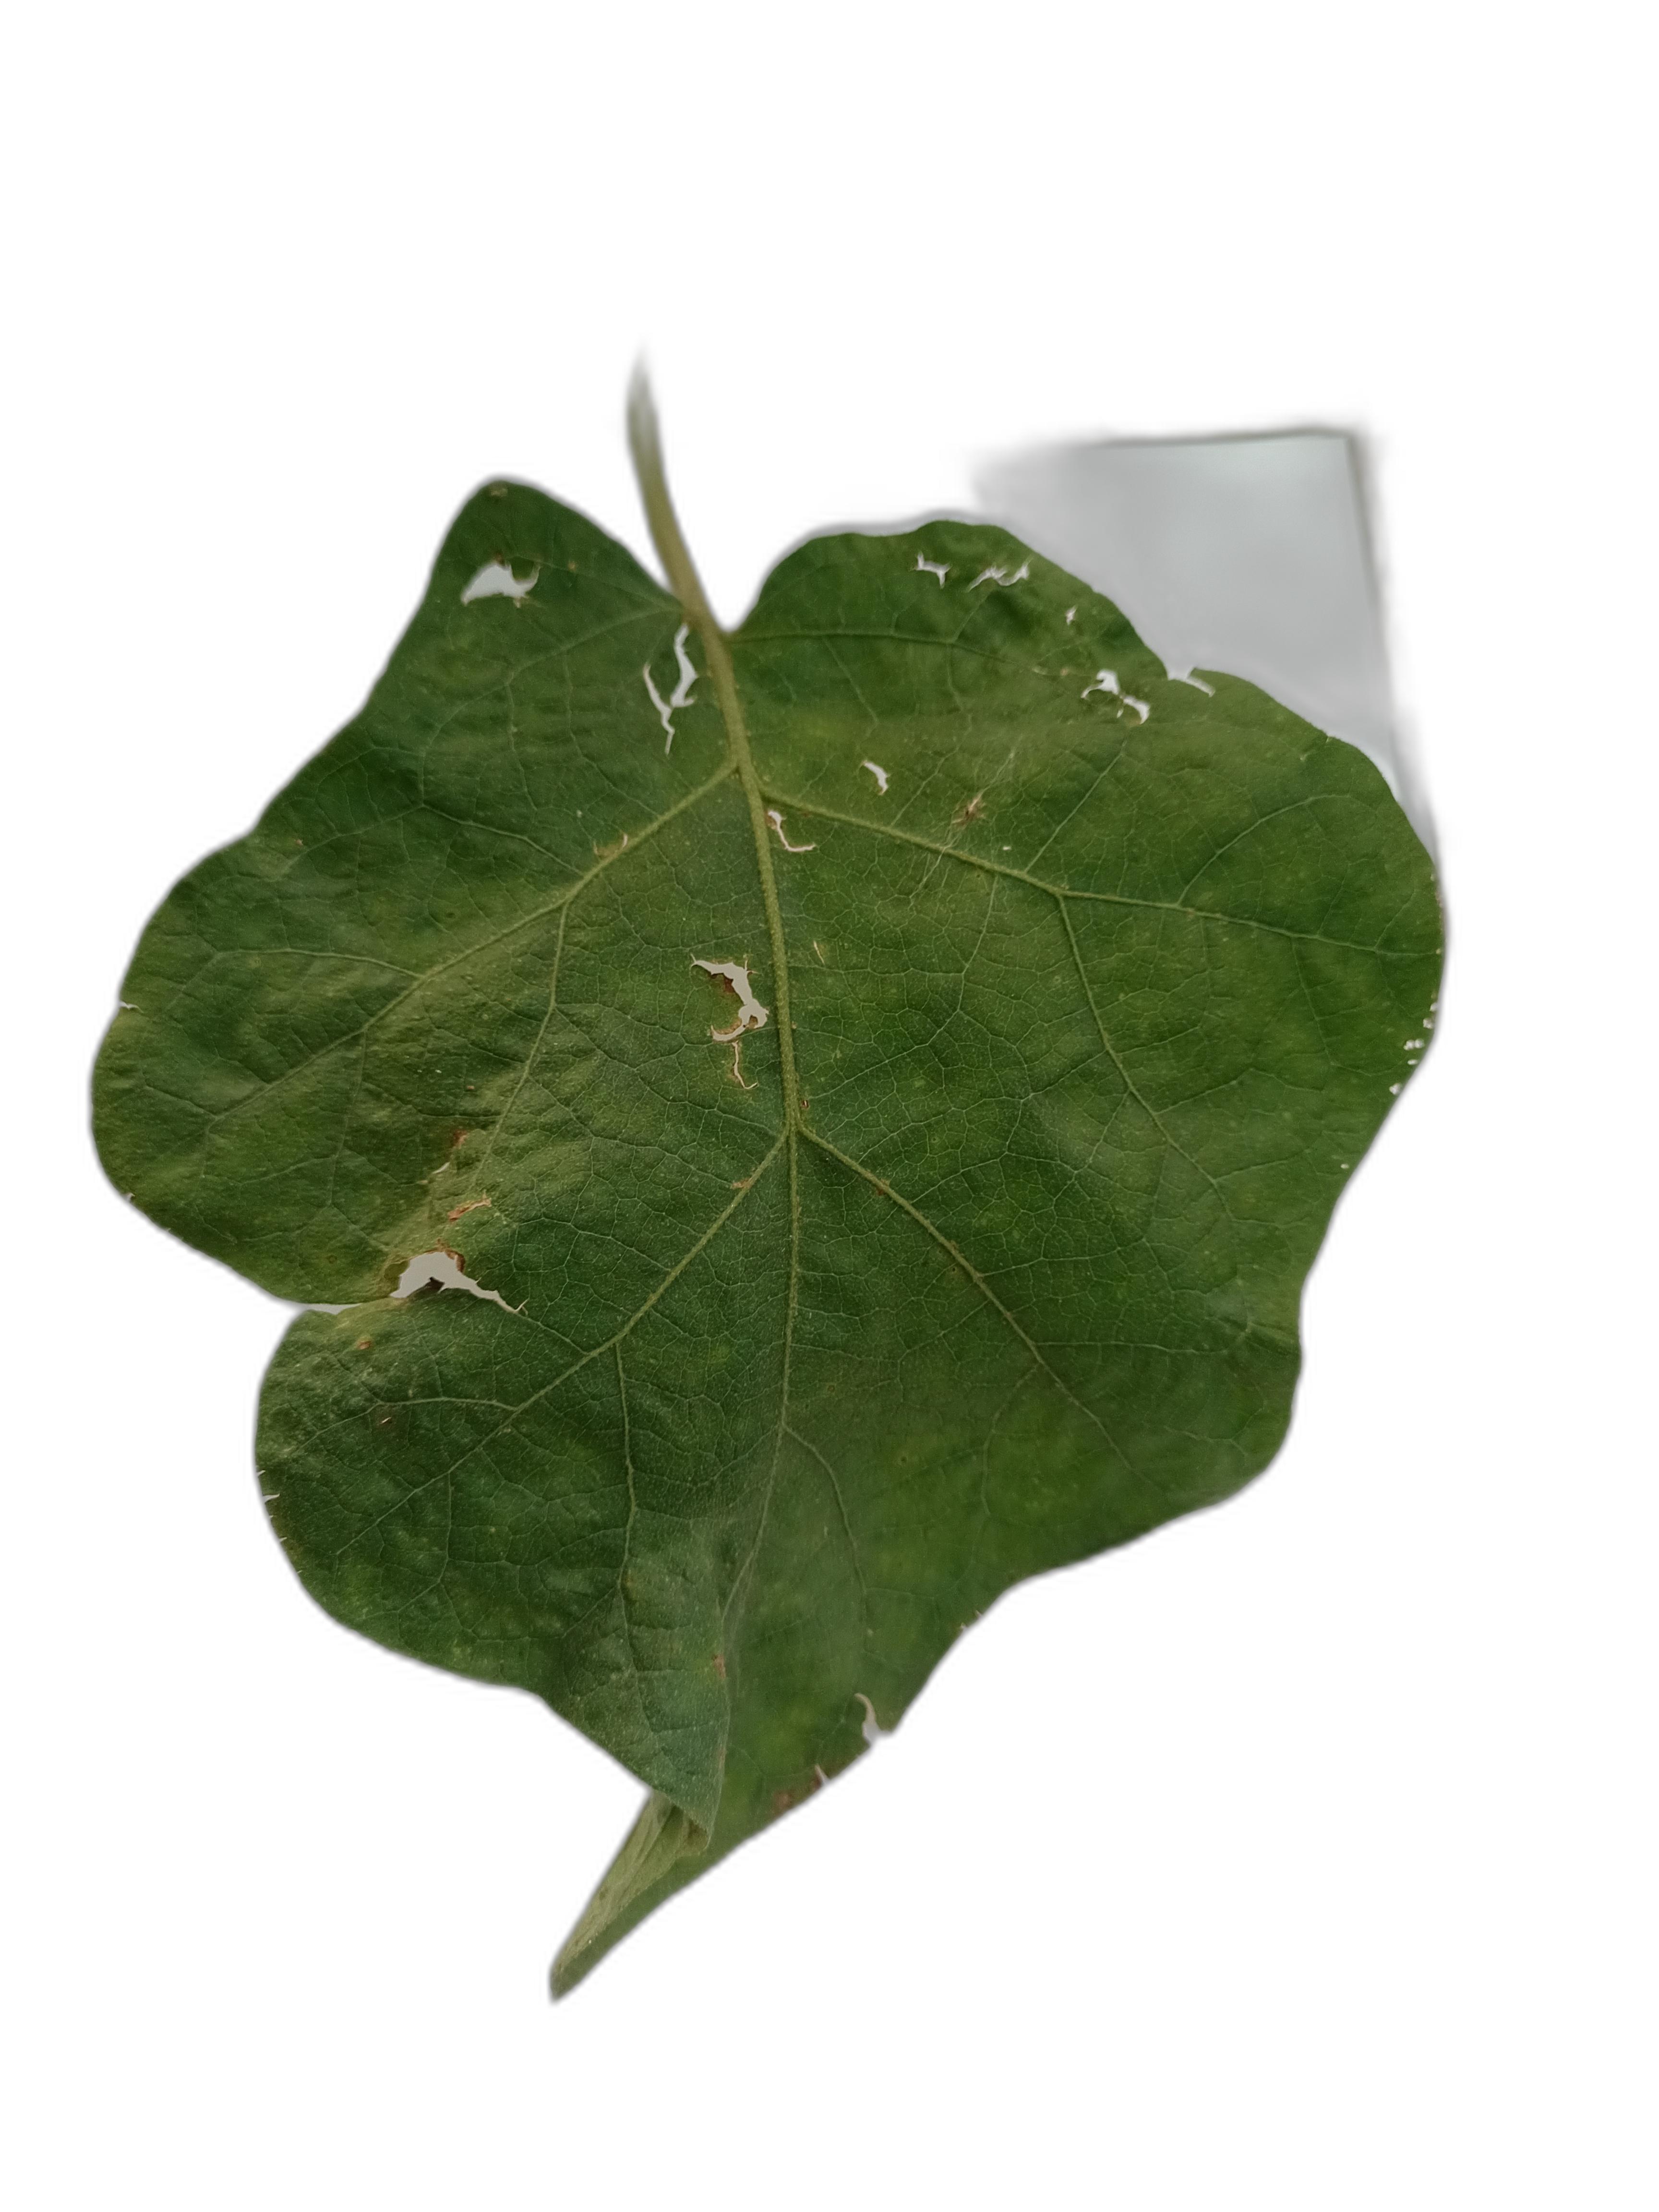
Label: Insect Pest Disease